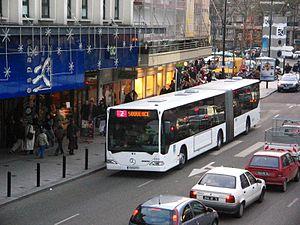
Bus de la CTPO devant le centre-commercial Coty
L'Espace Coty est un centre commercial situé en centre-ville du Havre. Il est accessible par 5 entrées.